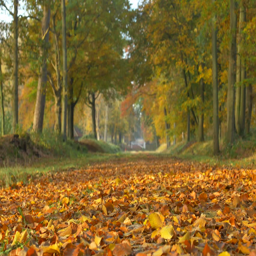
person , yellow and golden leafs fallen down from trees in the fall .